Faith Domergue

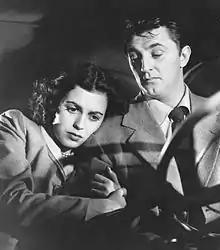
Domergue and Robert Mitchum in "Where Danger Lives" (1950).

After graduating in 1942, Domergue continued to pursue a career in acting, but after sustaining injuries in a near-fatal car accident, her plans were put on hold. While recuperating from the accident, she attended a party aboard Howard Hughes' yacht. Enamored with her, Hughes bought out her contract with Warner Bros., signed her to a three-picture deal with RKO, and cast her in the thriller "Vendetta" (1950). The film had a long and troubled production history, with reshoots and several changes of director, further exacerbated by Hughes's health problems following a near-fatal plane crash he endured in July 1946. The production extended over four years and cost $3.5 million.